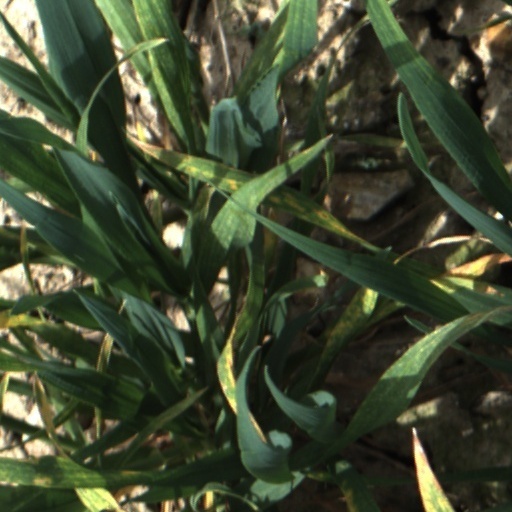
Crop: wheat